Mamousia

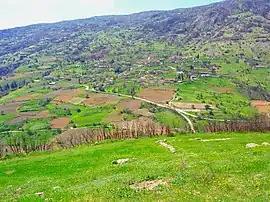
Mamousia, 2008

Mamousia is a village and a community in the municipal unit of Diakopto, Achaea, Greece. It is 6 km southwest of Diakopto, on the west side of the Vouraikos gorge. The community includes the villages Derveni and Stavria.